St Neots Rural District

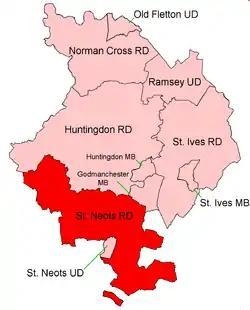
Position within Huntingdonshire

St Neots was a rural district in Huntingdonshire, England from 1894 to 1974, around the northern and eastern sides of the urban area of St Neots.